Rasheedat Ajibade

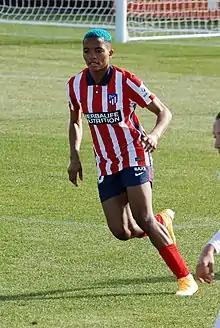
Ajibade with Atlético Madrid in January 2021

Rasheedat Busayo Ajibade OON (born 8 December 1999) is a Nigerian professional footballer who plays as a forward for Spanish Liga F club Atlético Madrid and the Nigeria women's national team.